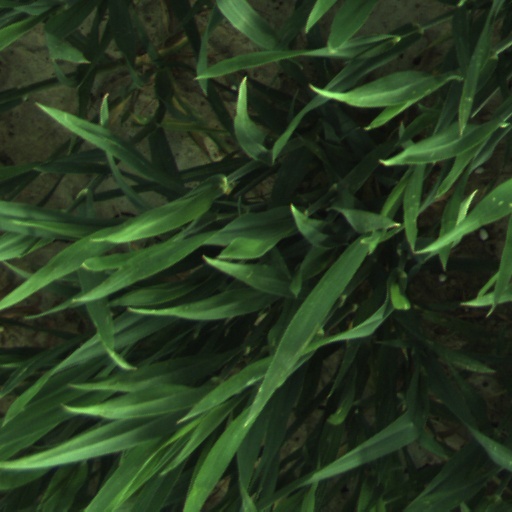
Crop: wheat